Gane Todorovski

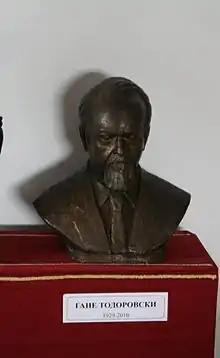

Dragan "Gane" Todorovski (11 May 1929 – 22 May 2010) was a Macedonian poet, translator, essayist, literary critic, and historian, publicist.